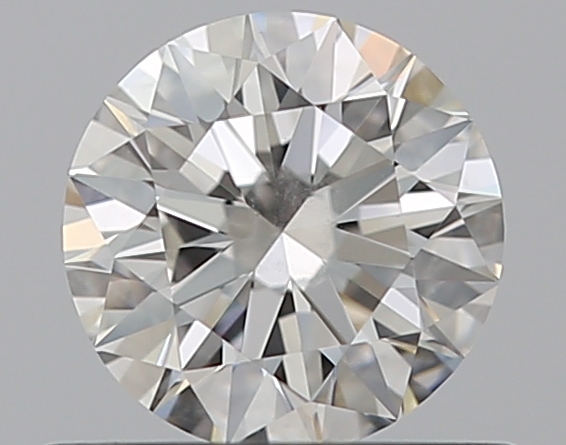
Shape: round
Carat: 0.5
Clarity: SI2
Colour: H
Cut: EX
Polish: EX
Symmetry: EX
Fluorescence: N
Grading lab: GIA
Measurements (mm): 5.08 x 5.11 x 3.13